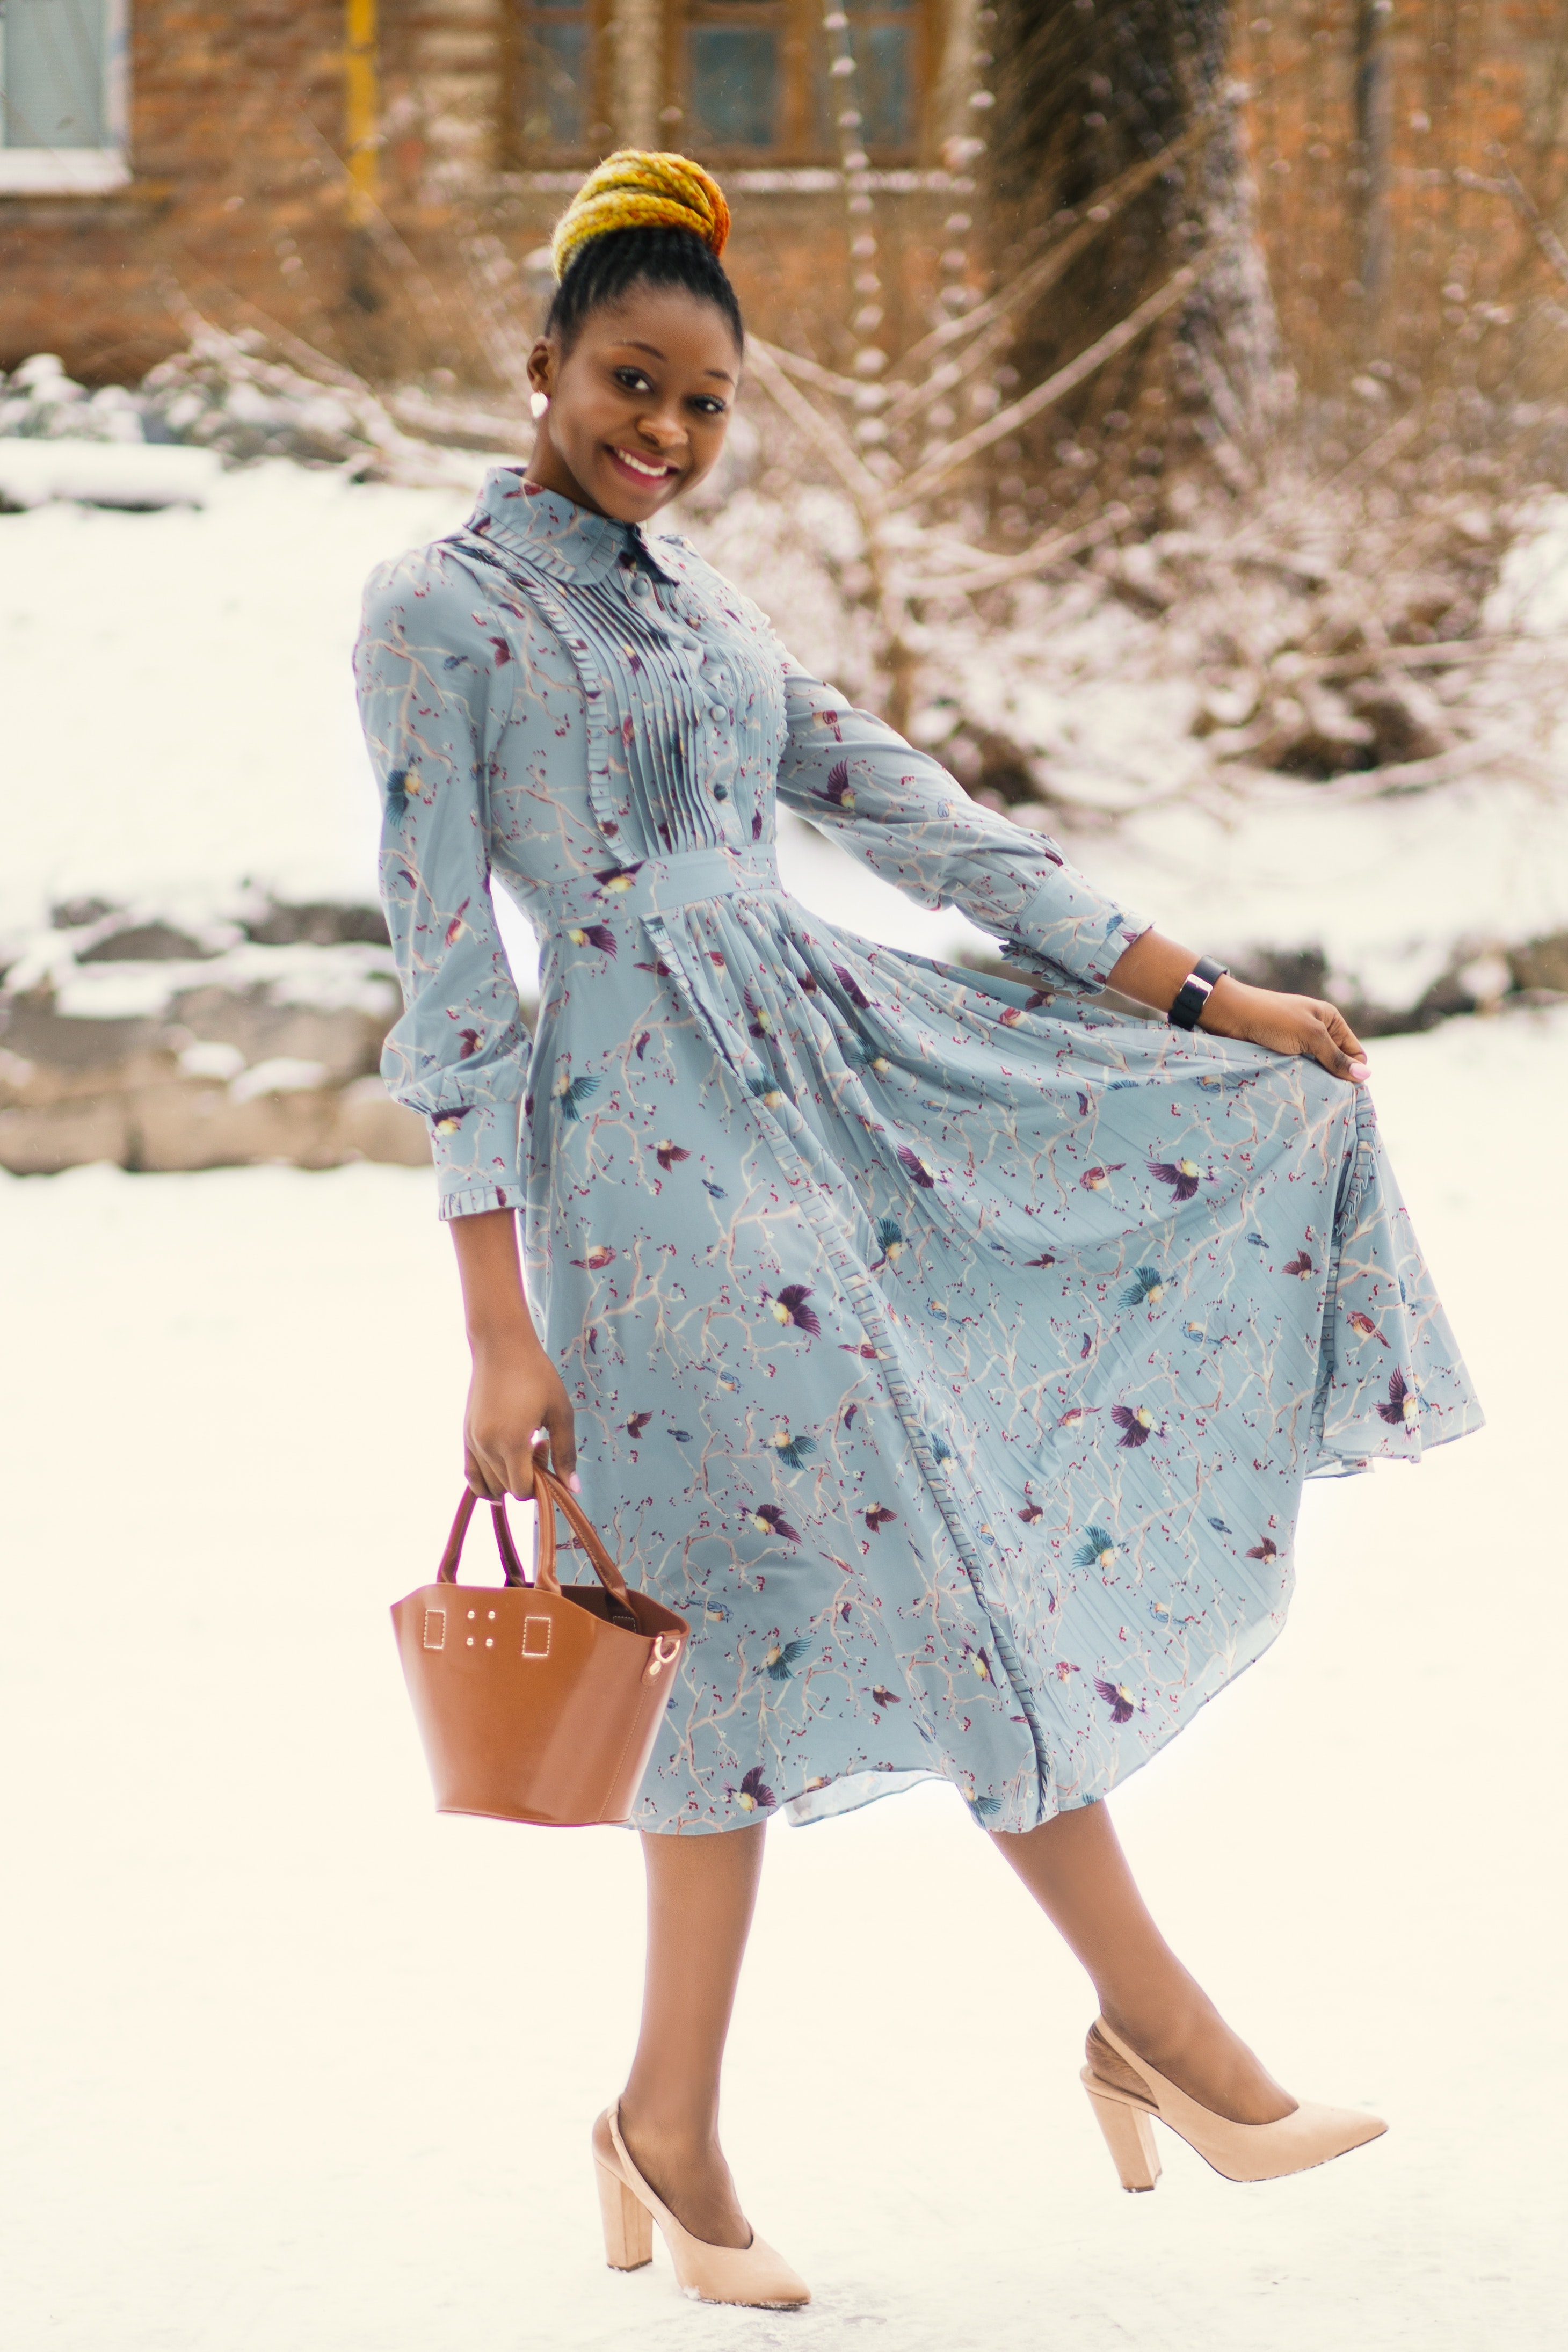
clothing, fashion, fashion model, dress, yellow, outerwear, footwear, street fashion, shoe, coat, denim, sleeve, winter, jacket, fashion design, pattern